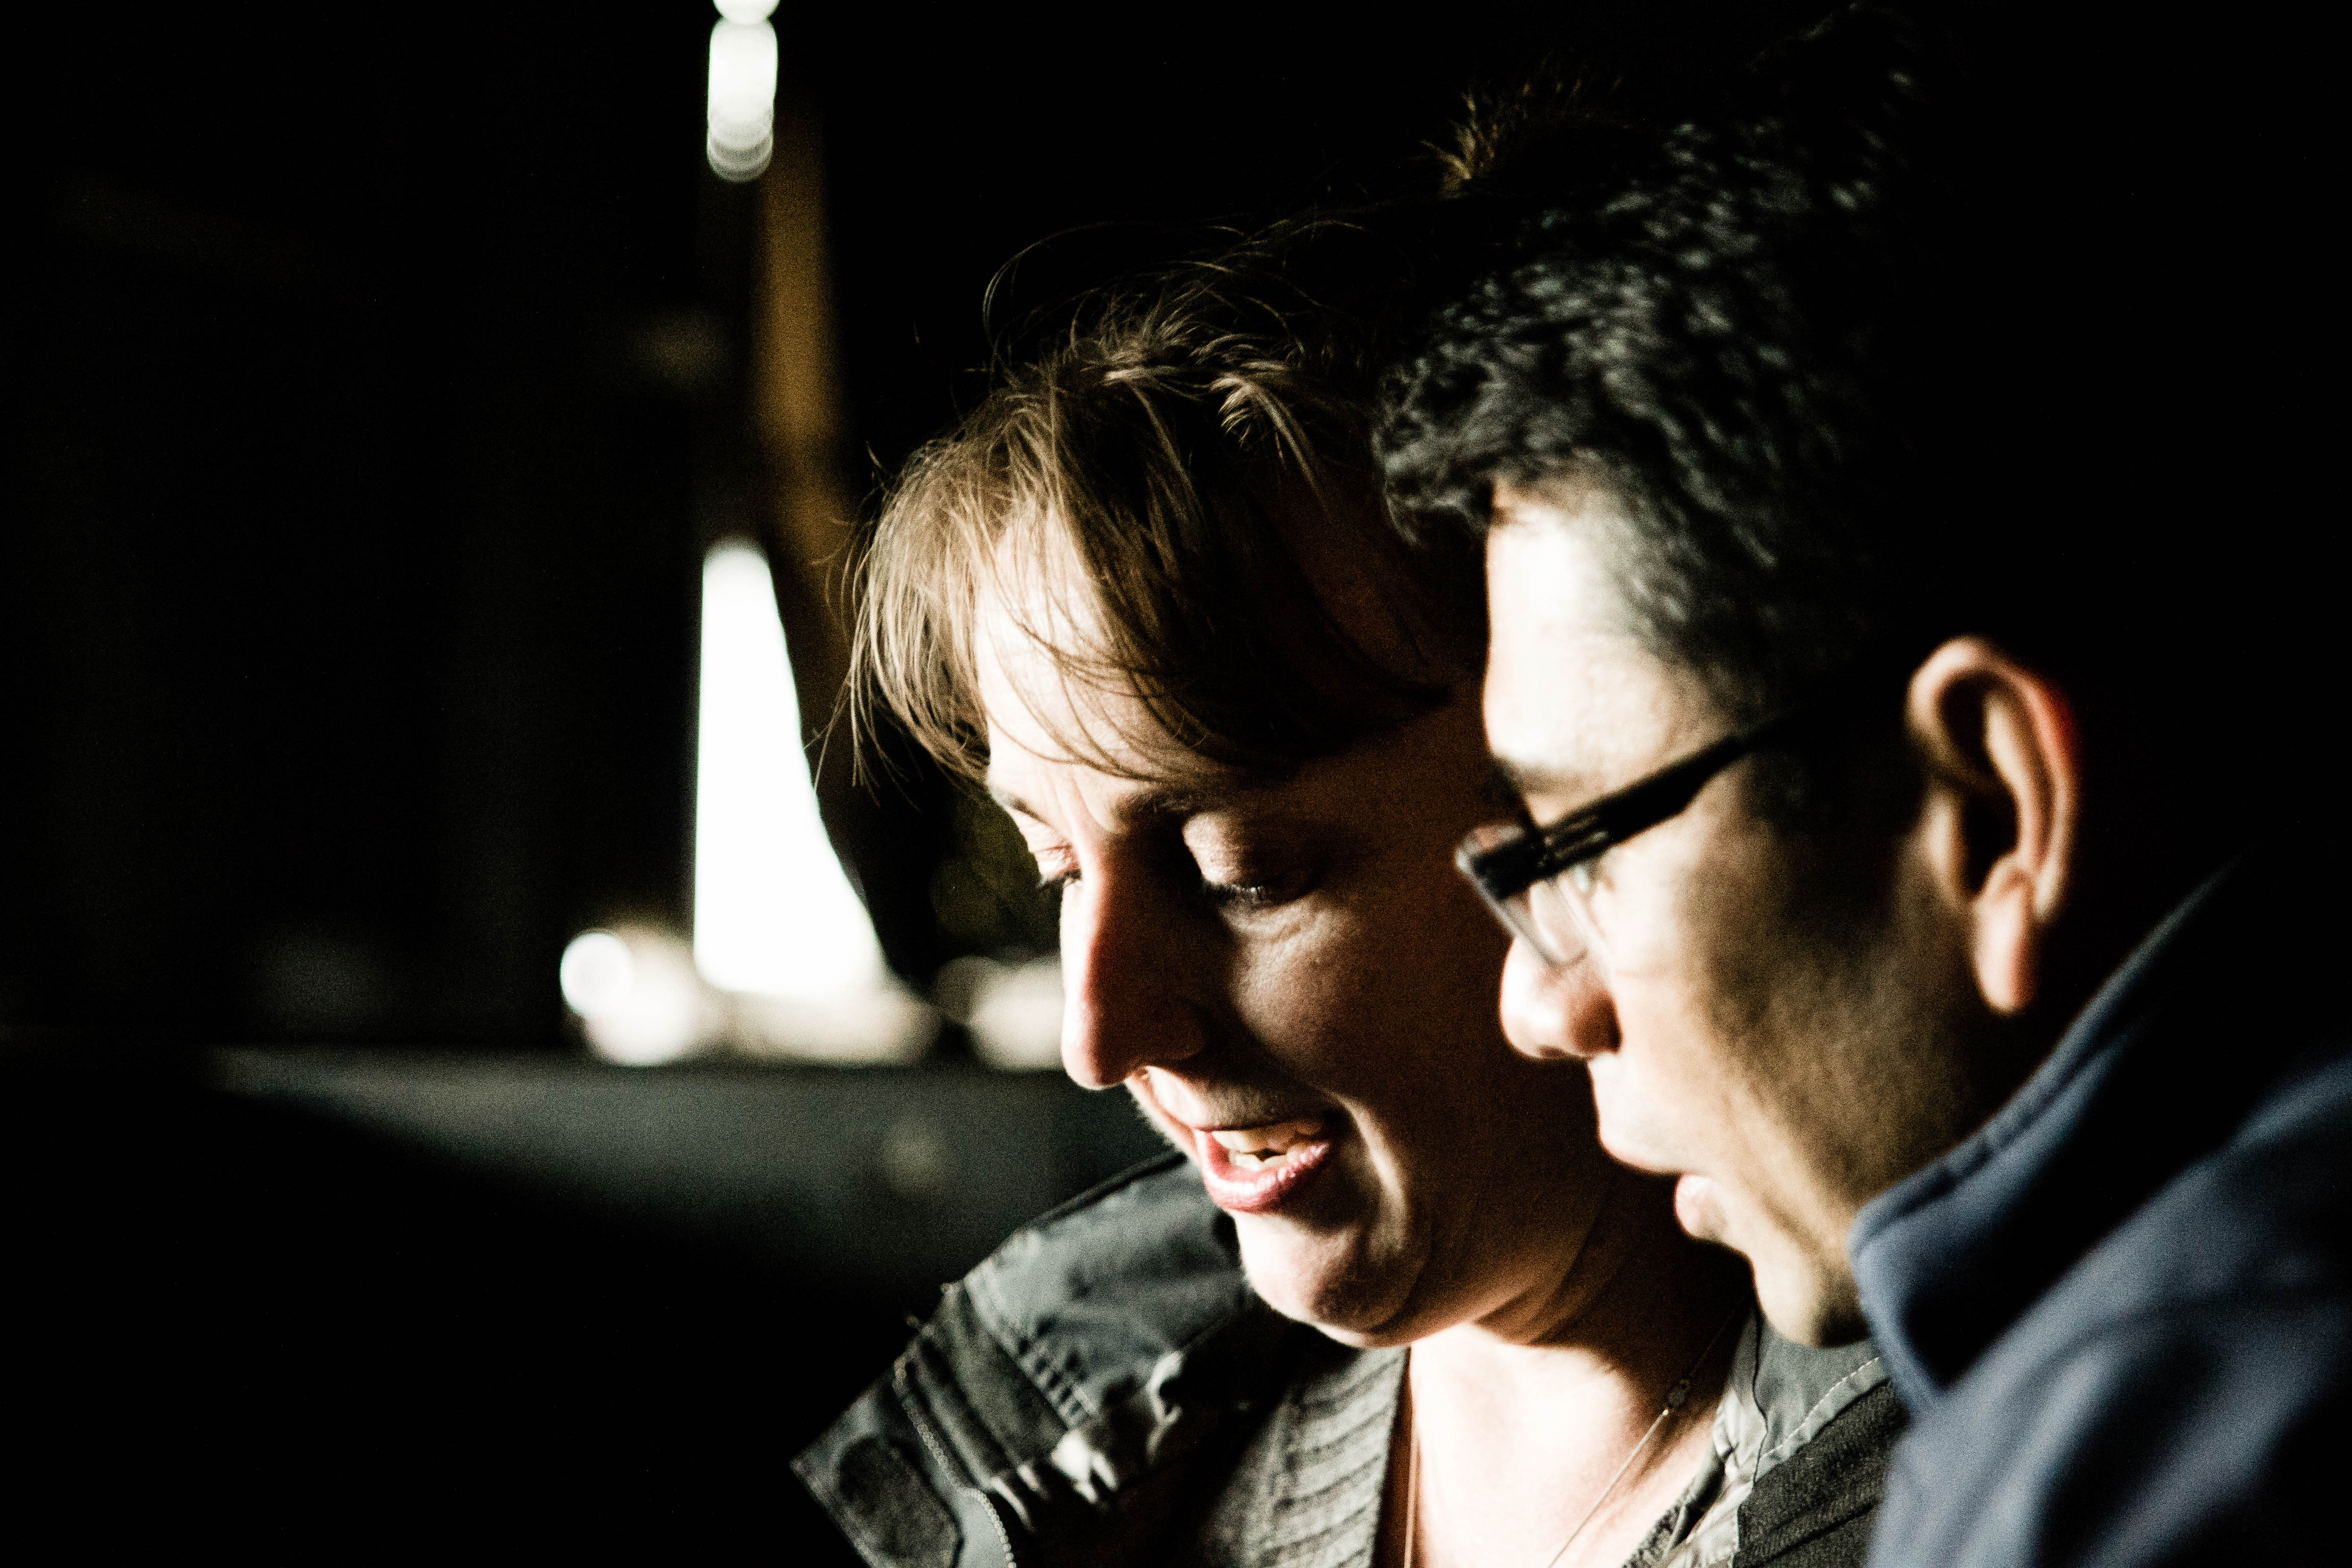
person, music, portrait, darkness, musician, singing, entertainment, interaction